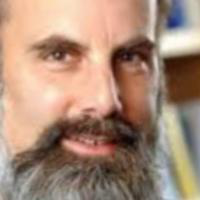
Age group: age 41-55